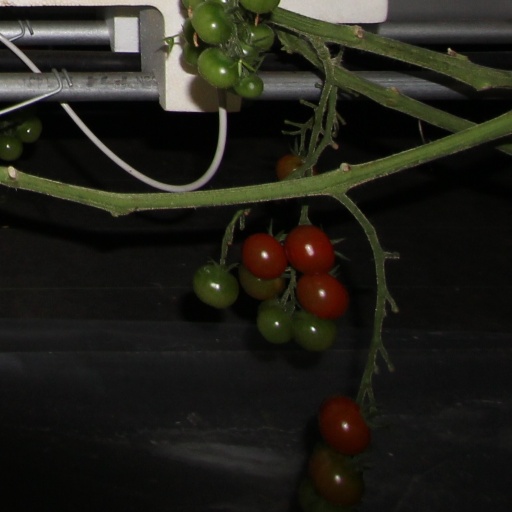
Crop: tomato